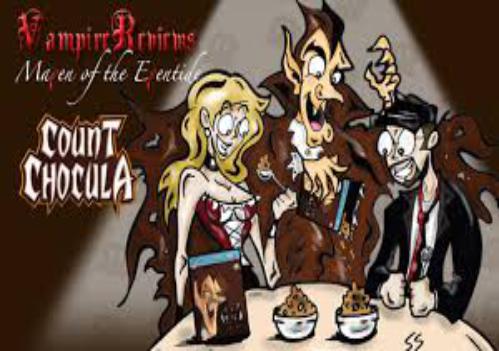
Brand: Count Chocula
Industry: Food